Josh Keyes (American football)

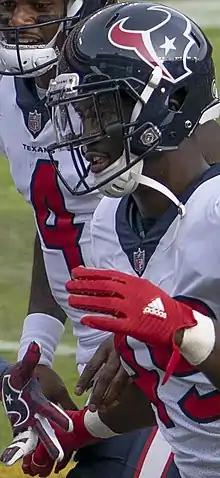
Keyes with the Houston Texans in 2018

Josh Keyes (born January 23, 1993) is an American former professional football linebacker who played in the National Football League (NFL). He played college football at Boston College.